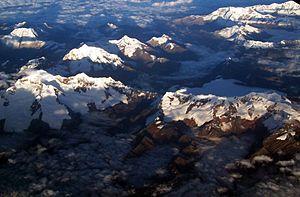
Le Chinchey est une montagne de la cordillère Blanche, dans la région d'Ancash, au Pérou. Elle possède cinq pics, dont le plus élevé — également appelé Chinchey — culmine à 6 309 mètres, faisant d'elle la sixième montagne la plus élevée de la cordillère Blanche et la neuvième du Pérou. La première ascension du Chinchey est réalisée le 2 août 1939 par les alpinistes allemands Walter Brecht et Hans Schweizer.